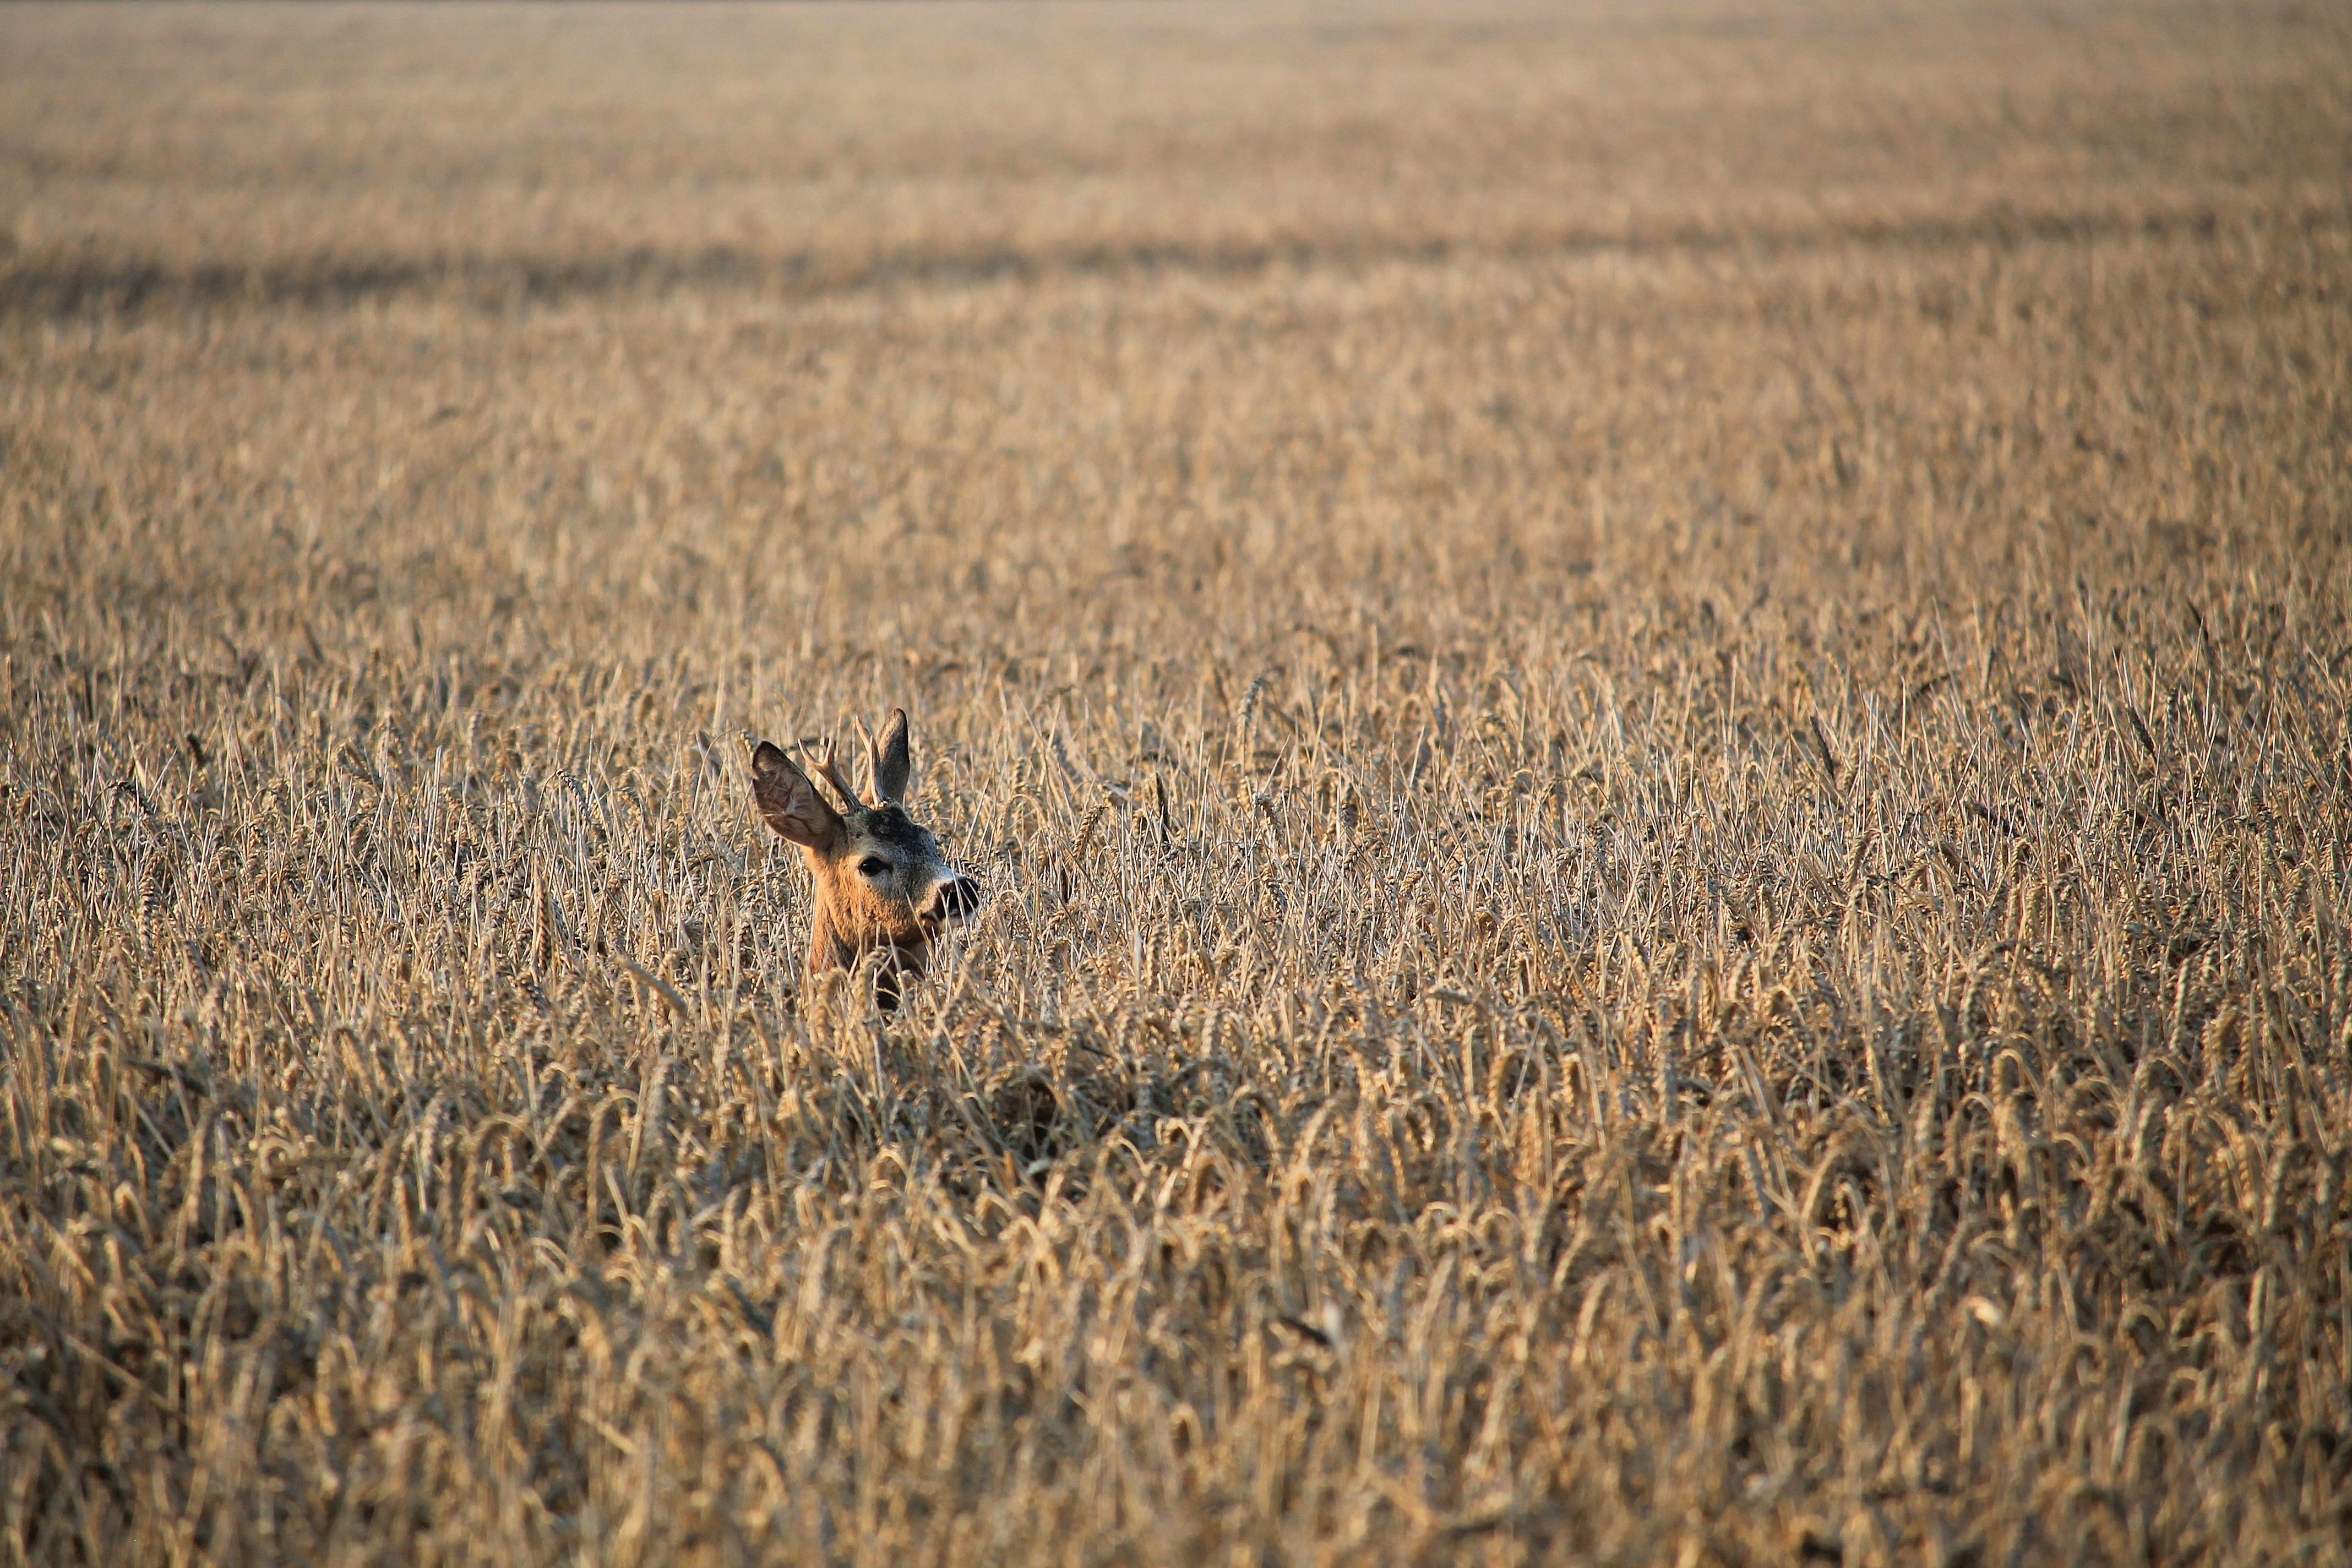
nature, grass, field, prairie, wildlife, deer, fauna, savanna, plain, grassland, cornfield, roe deer, fallow deer, ecosystem, tundra, steppe, grass family